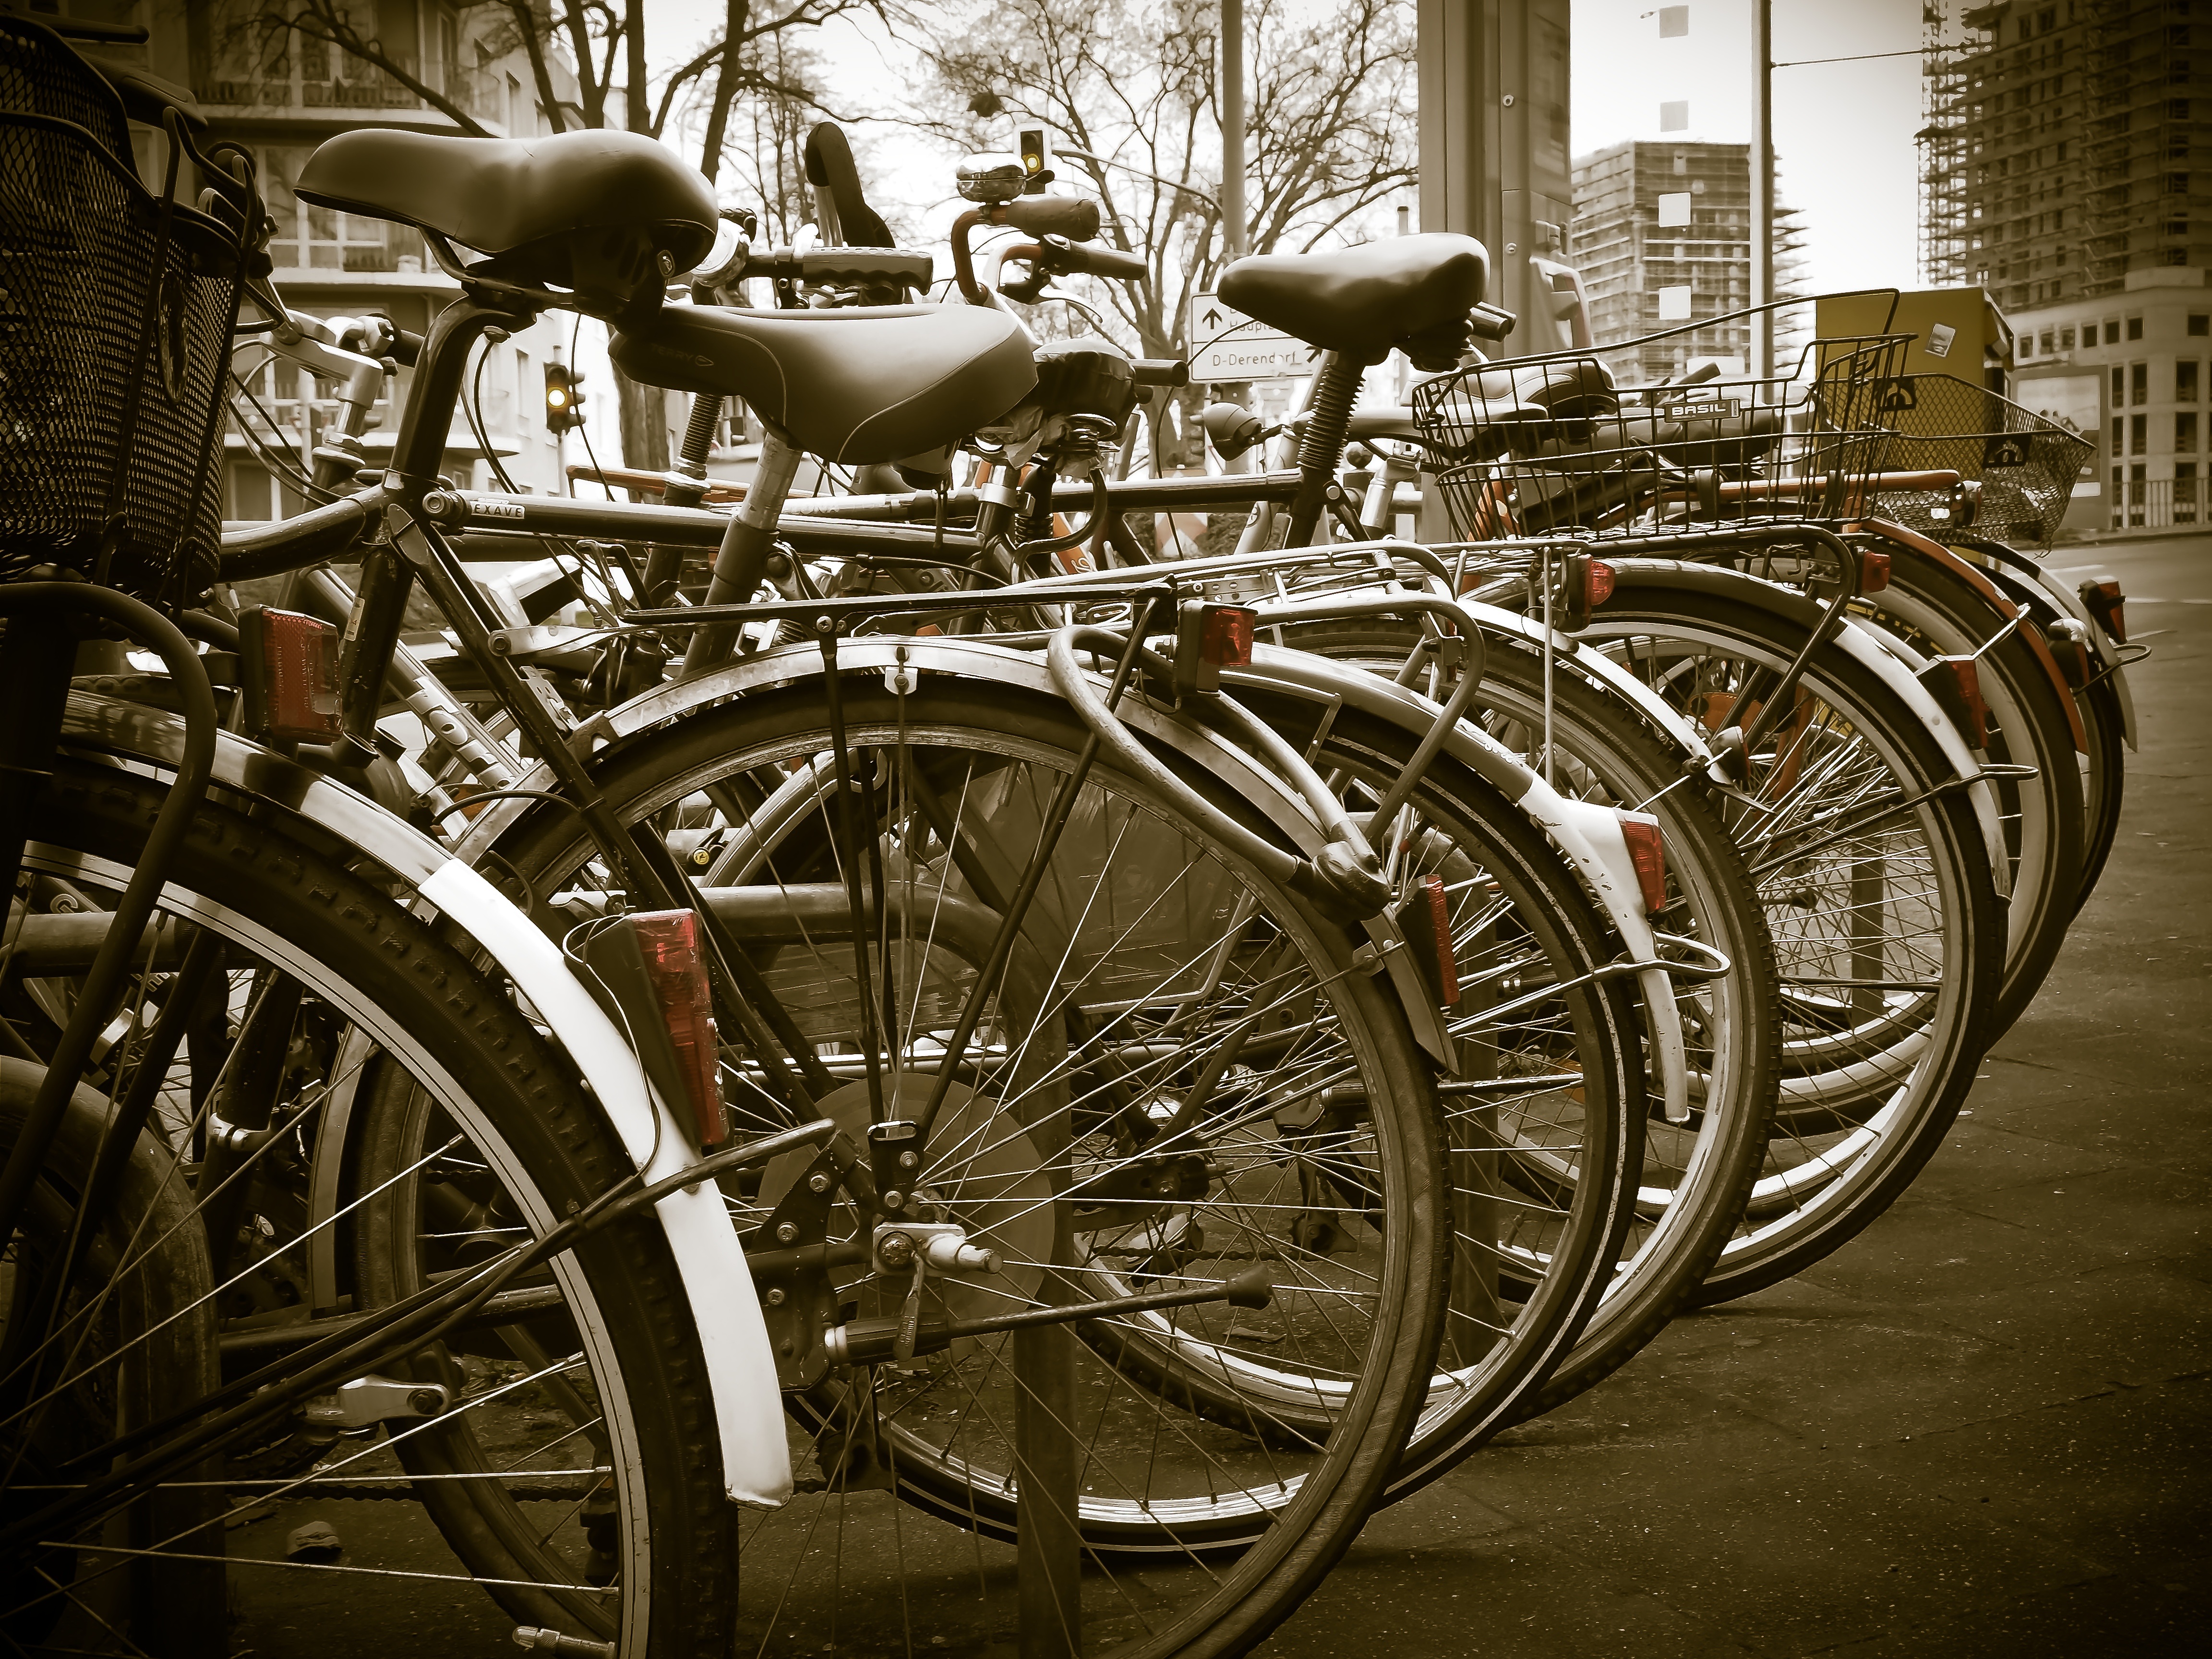
street, wheel, bicycle, bike, vehicle, motorcycle, park, monochrome, sports equipment, cycling, bicycles, wheels, two wheeled vehicle, turned off, land vehicle